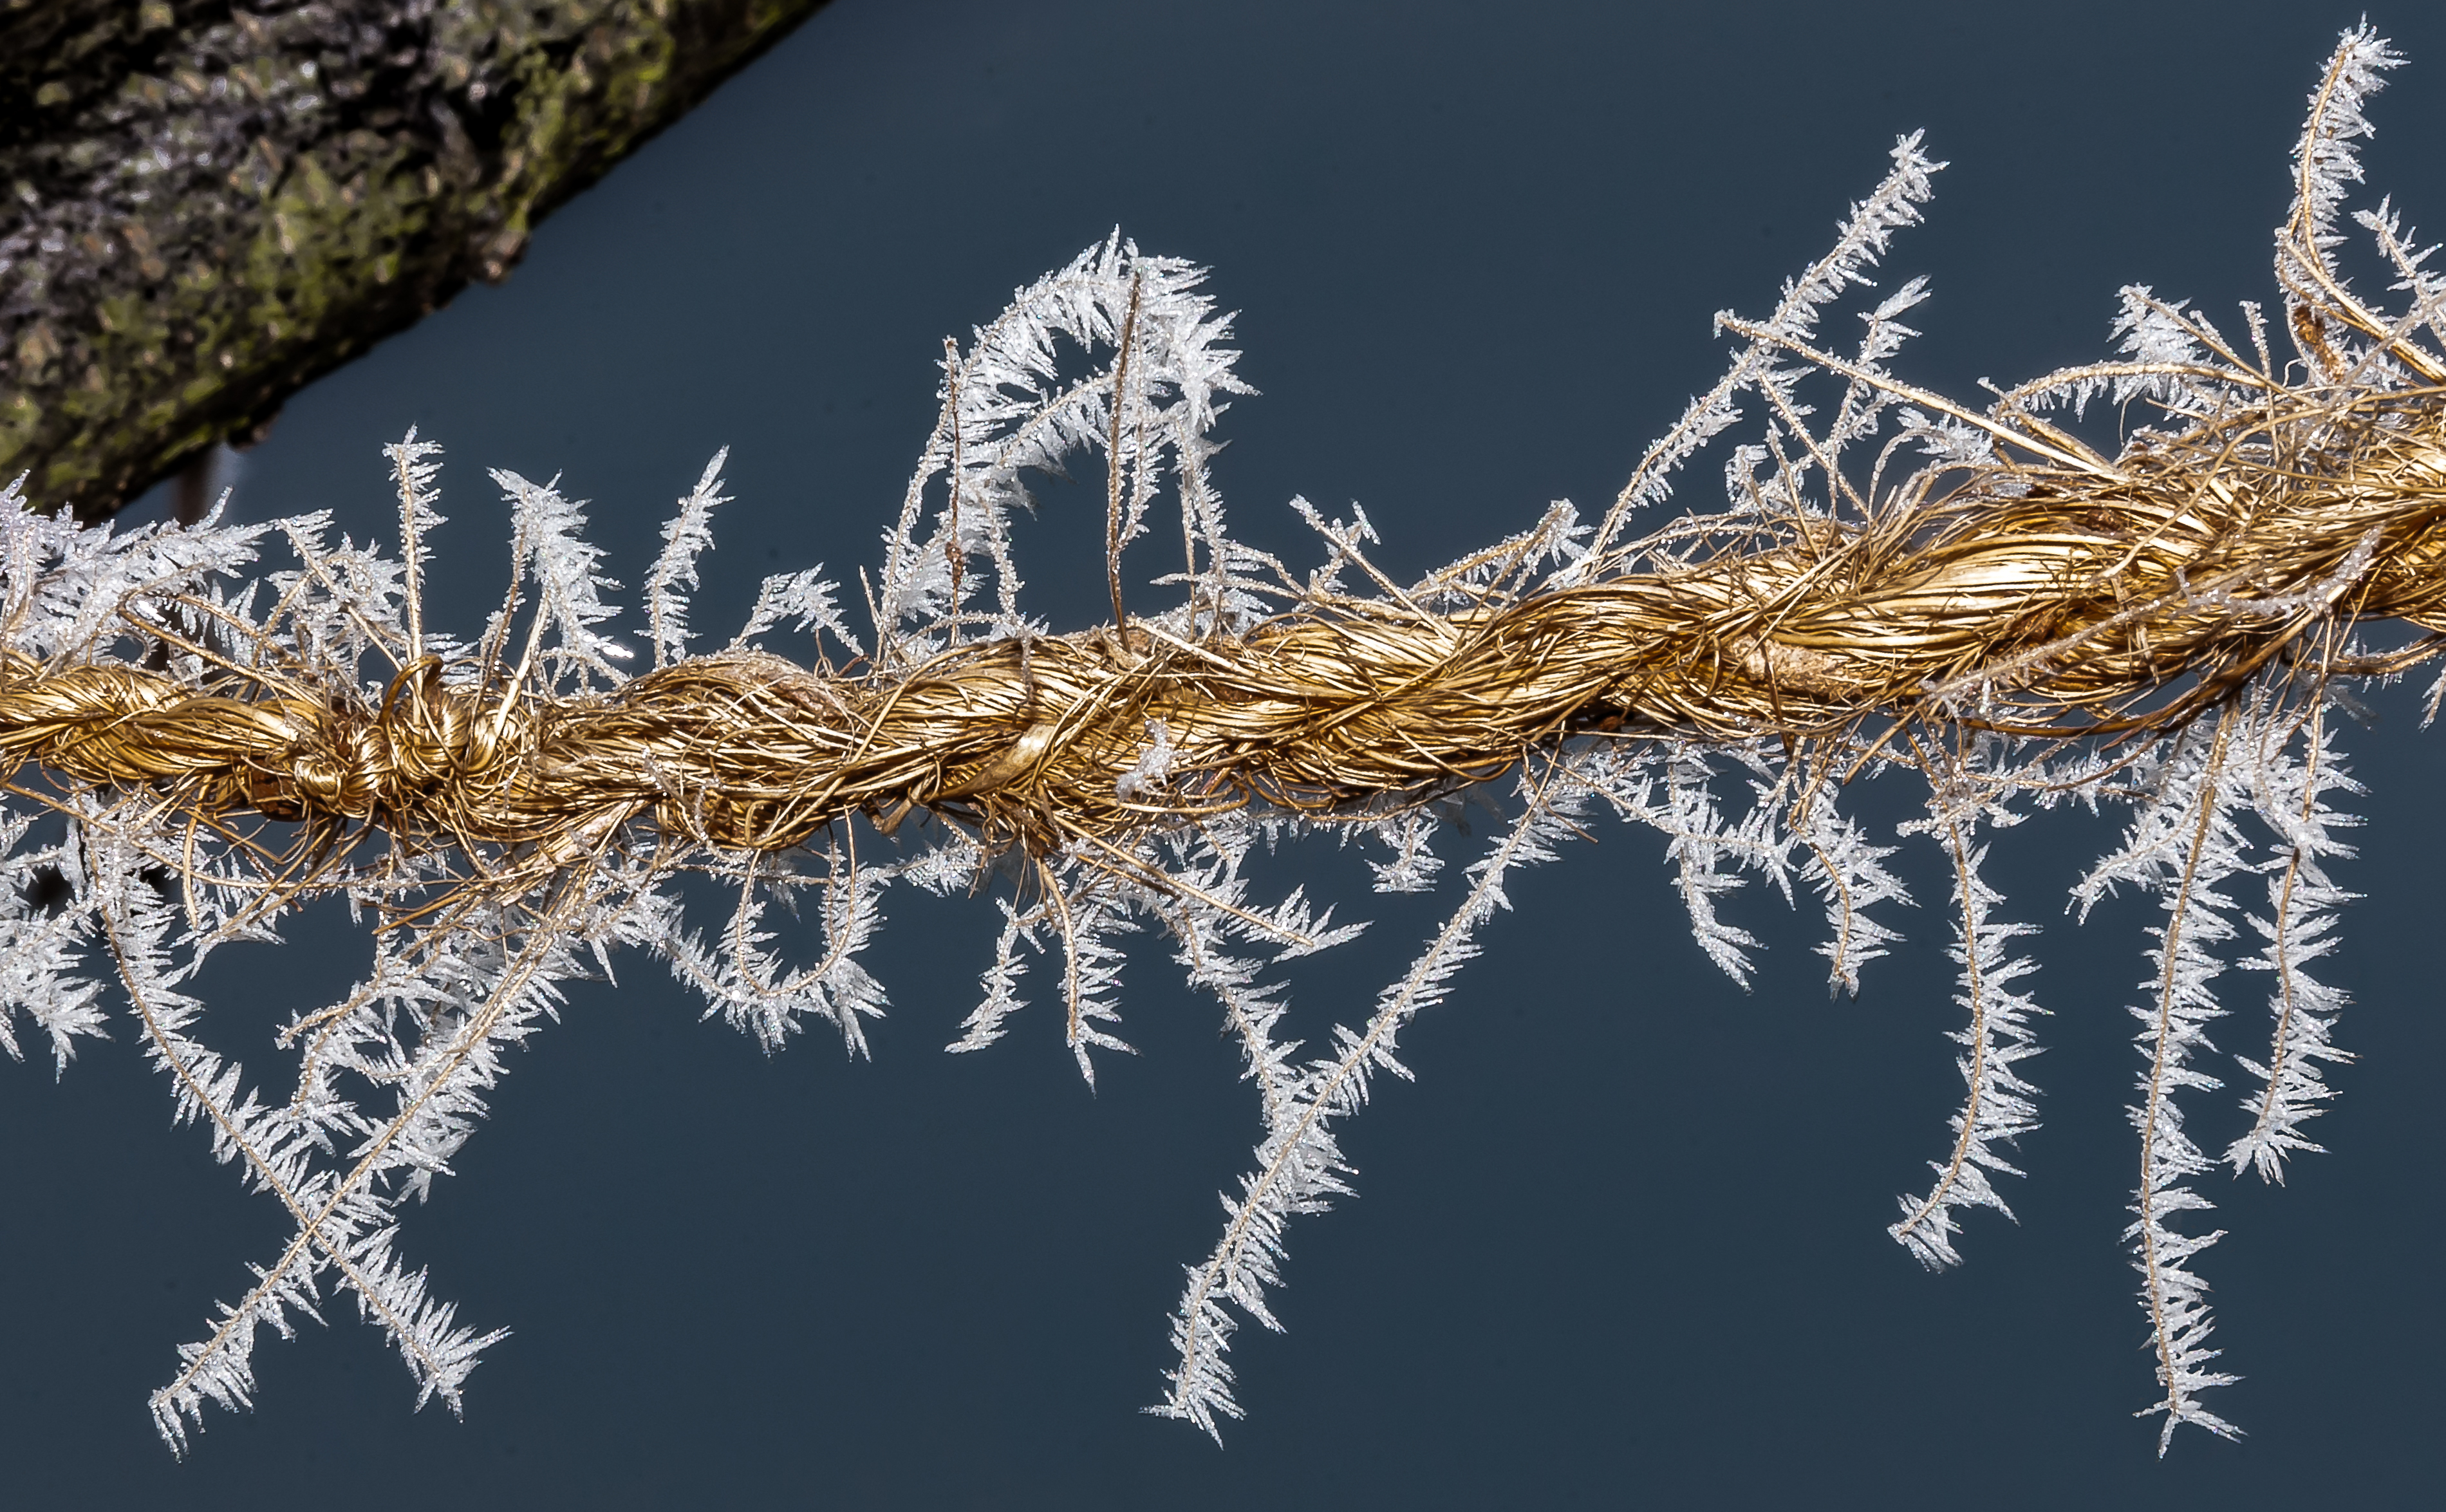
tree, grass, outdoor, branch, snow, winter, plant, leaf, flower, frost, ice, macro, season, twig, austria, needles, icicle, crystal, steiermark, graz, rime, rauhreif, softrime, freezing, macro photography, grass family, woody plant